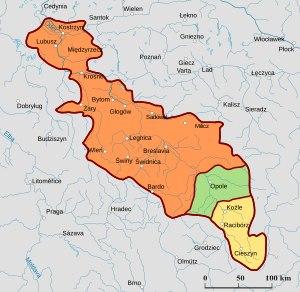
Le duché de Cieszyn, plus connu comme duché de Teschen ou duché de Těšín, fut un duché vassal silésien, ayant pour centre la cité de Cieszyn en Haute-Silésie.